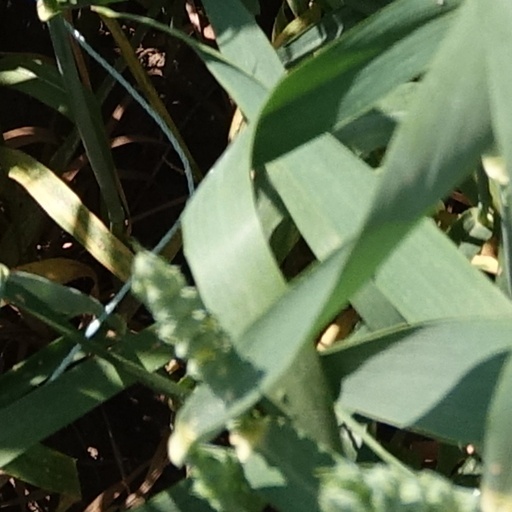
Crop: wheat